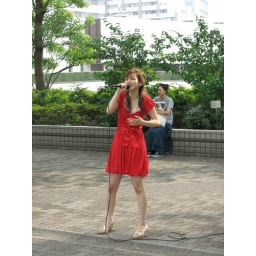
Japanese singer in red dress Shibuya 2